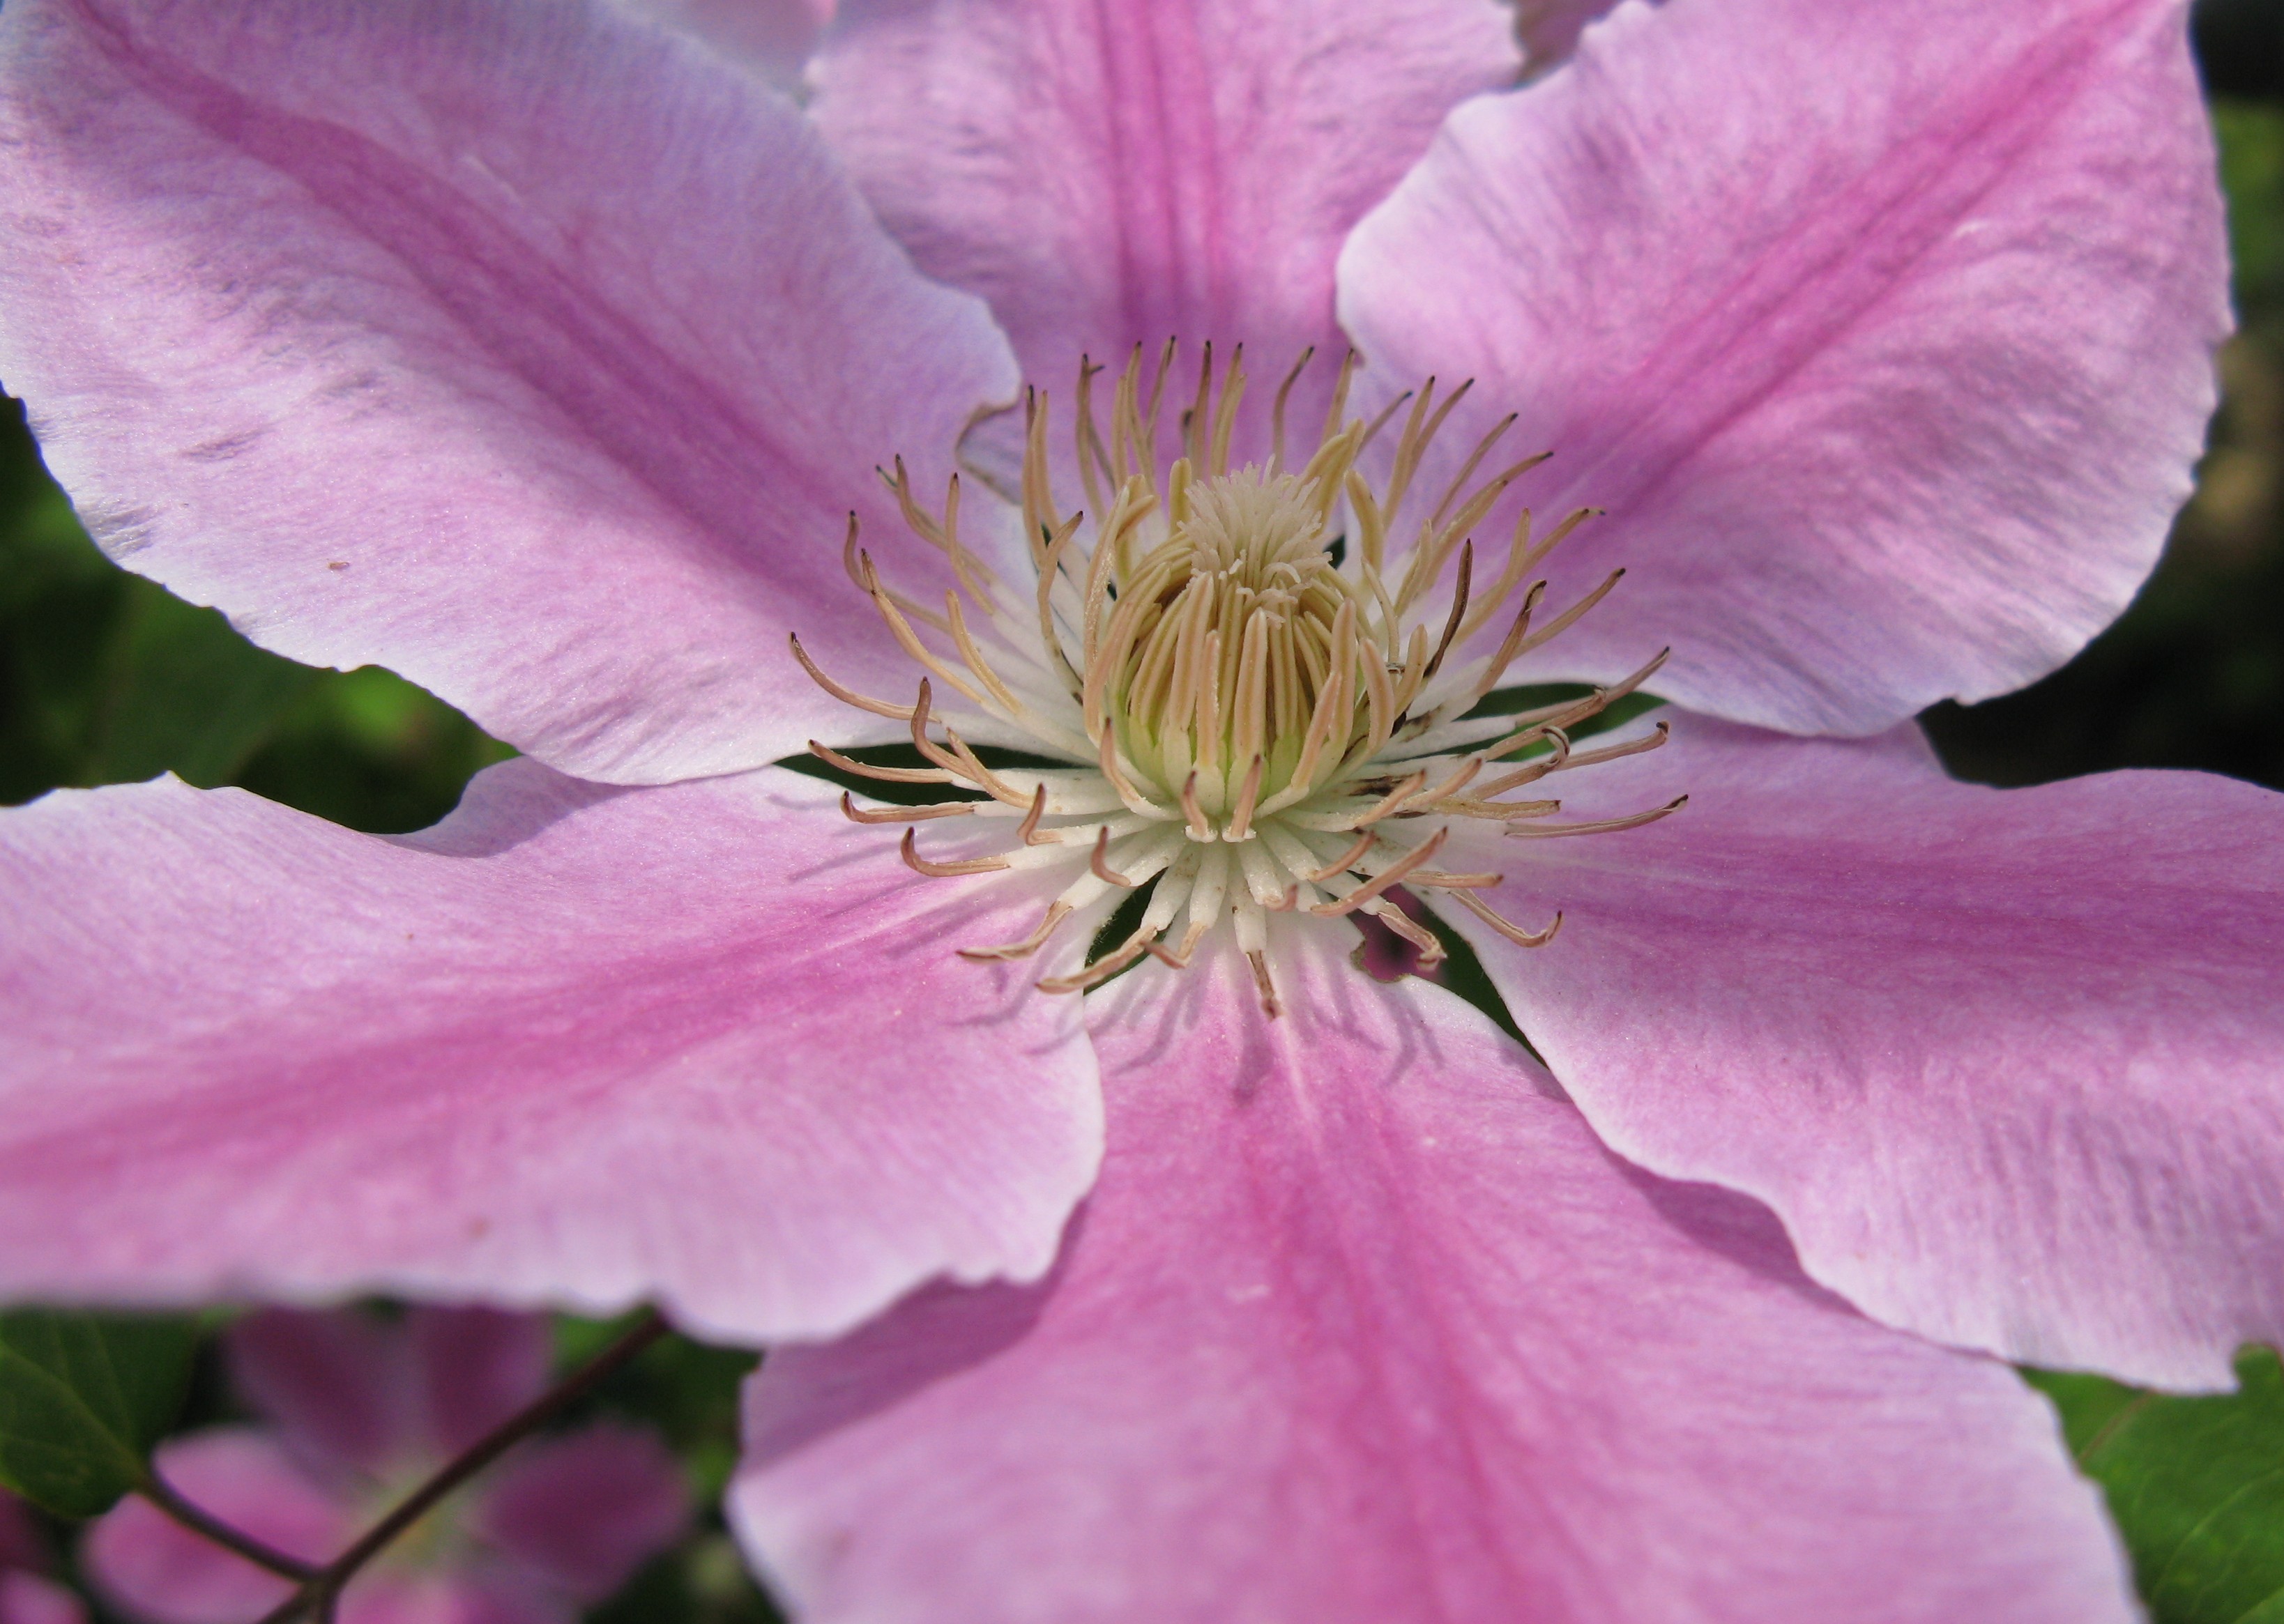
blossom, plant, flower, petal, high, pink, flora, shrub, hires, clematis, flowerpicturesnolimits, hi, res, powershotg7, macro photography, flowering plant, land plant